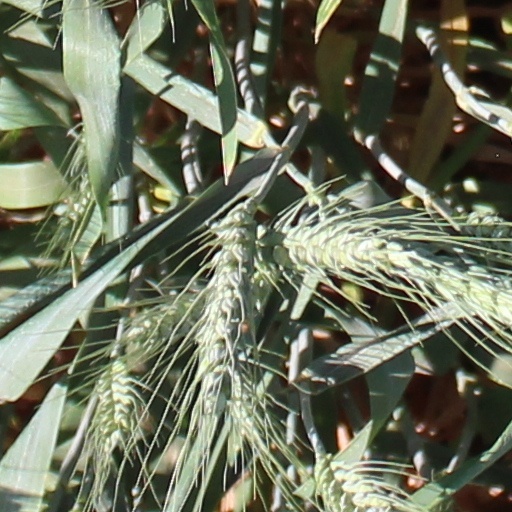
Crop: wheat